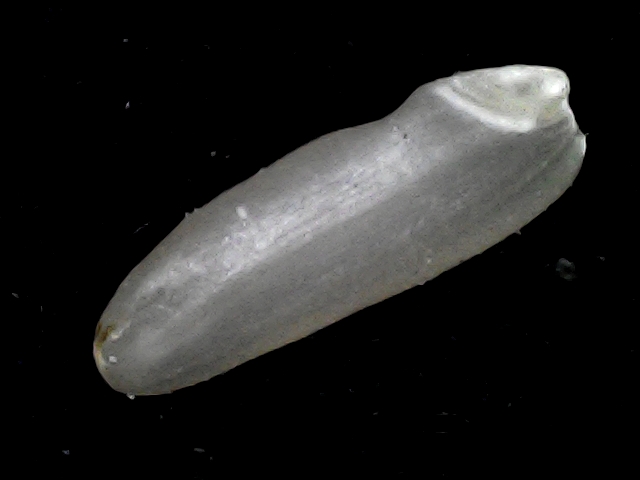
Rice variety: BD87